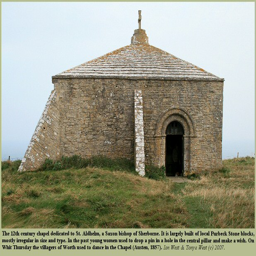
the ancient chapel of limestone on the top